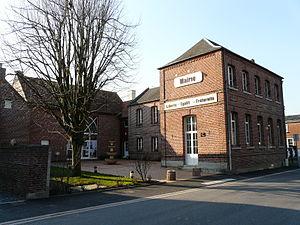
Mairie de Noyelles-sur-Escaut
Noyelles-sur-Escaut est une commune française située dans le département du Nord, en région Hauts-de-France.